Mir Nooruddin Mengal

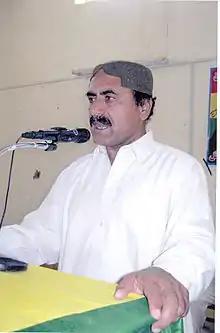
Mir Noor-ud-din Mengal Shaheed

Mir Noor-ud-din Mengal (13 July 1952 – 13 October 2010) was a prominent Baloch Pakistani politician who played a significant role in Balochistan's political landscape for nearly four decades, from 1970 to 2010.